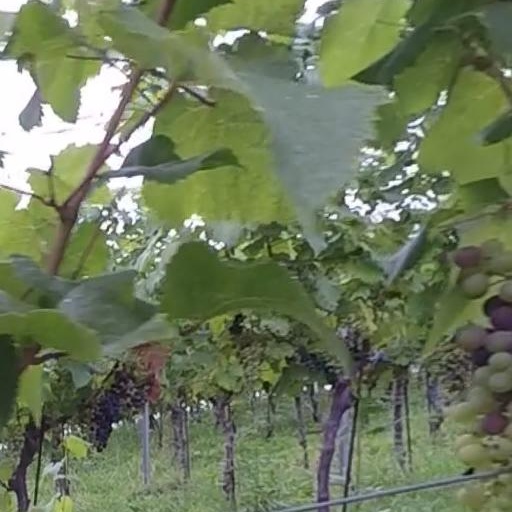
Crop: grape